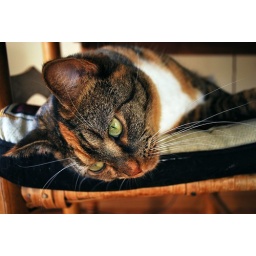
On the dining room chair by the patio door. Taken by Ron.